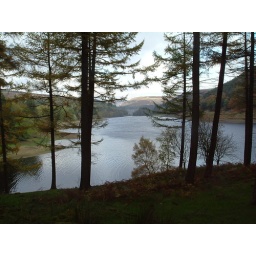
7.Howden dam,from Derwent Reservoir,the towers and water cascading over the dam can just be seen.jpg